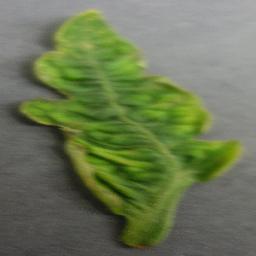
Label: Tomato___Tomato_Yellow_Leaf_Curl_Virus